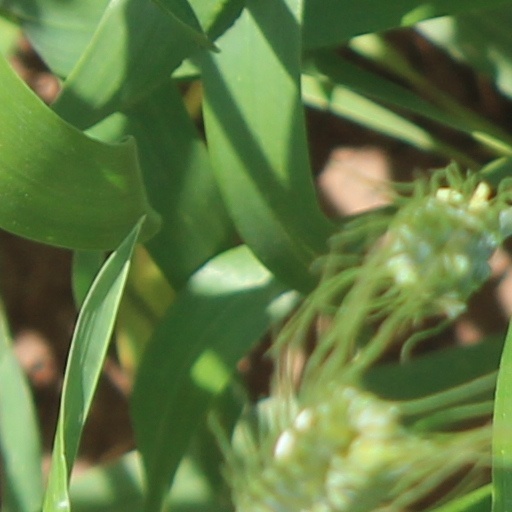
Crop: wheat